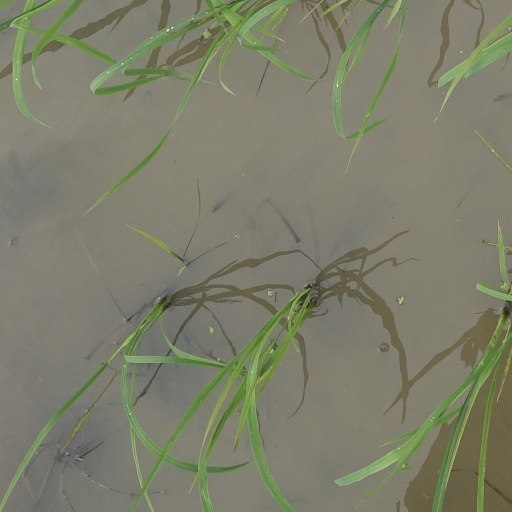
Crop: rice